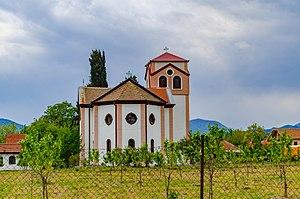
Yosifovo est un village du sud-est de la Macédoine du Nord, situé dans la municipalité de Valandovo. Le village comptait 1730 habitants en 2002.